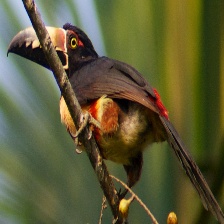
Species: COLLARED ARACARI
Scientific name: PTEROGLOSSUS TORQUATUS
ImageNet parent category: toucan